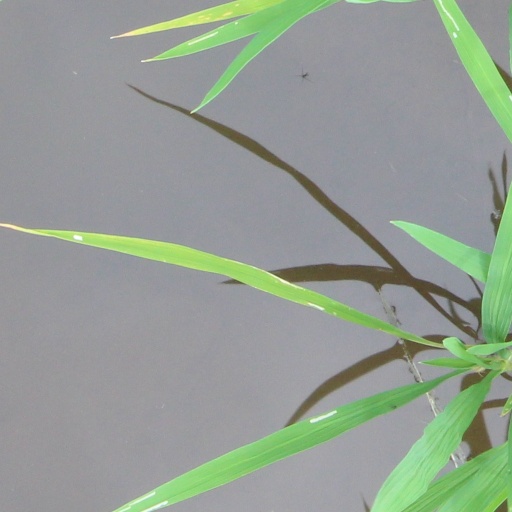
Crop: rice